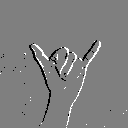
ASL letter: y